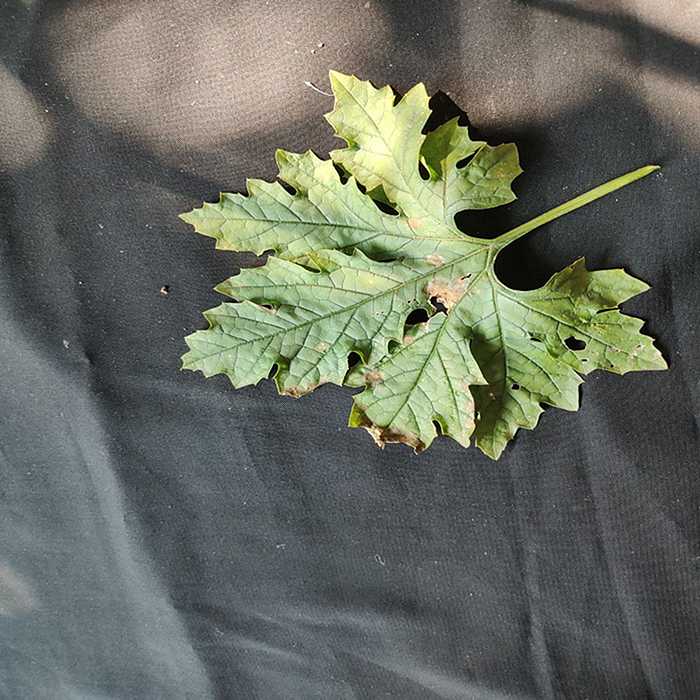
Plant: Bitter Gourd
Label: Downey mildew